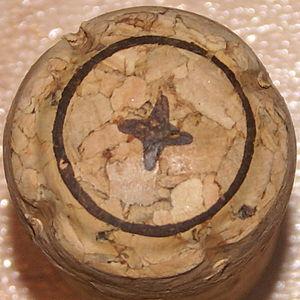
La marque de qualité sur les bouchons de Cava